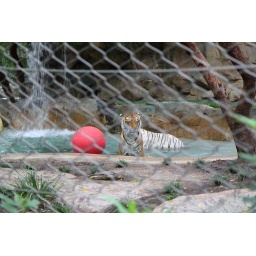
the only non white tiger in the habitat when I went there